Parasocial interaction

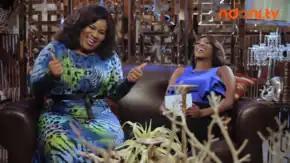
Media personalities seen regularly through mass media, such as online videos, may come to be perceived as friends by the viewer.

Parasocial interaction (PSI) refers to a kind of psychological relationship experienced by an audience in their mediated encounters with performers in the mass media, particularly on television and online platforms. Viewers or listeners come to consider media personalities as friends, despite having no or limited interactions with them. PSI is described as an illusory experience, such that media audiences interact with personas (e.g., talk show hosts, celebrities, fictional characters, social media influencers) as if they are engaged in a reciprocal relationship with them. The term was coined by Donald Horton and Richard Wohl in 1956.